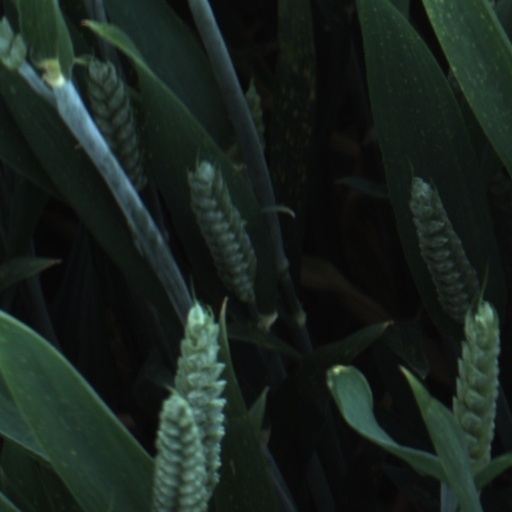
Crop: wheat